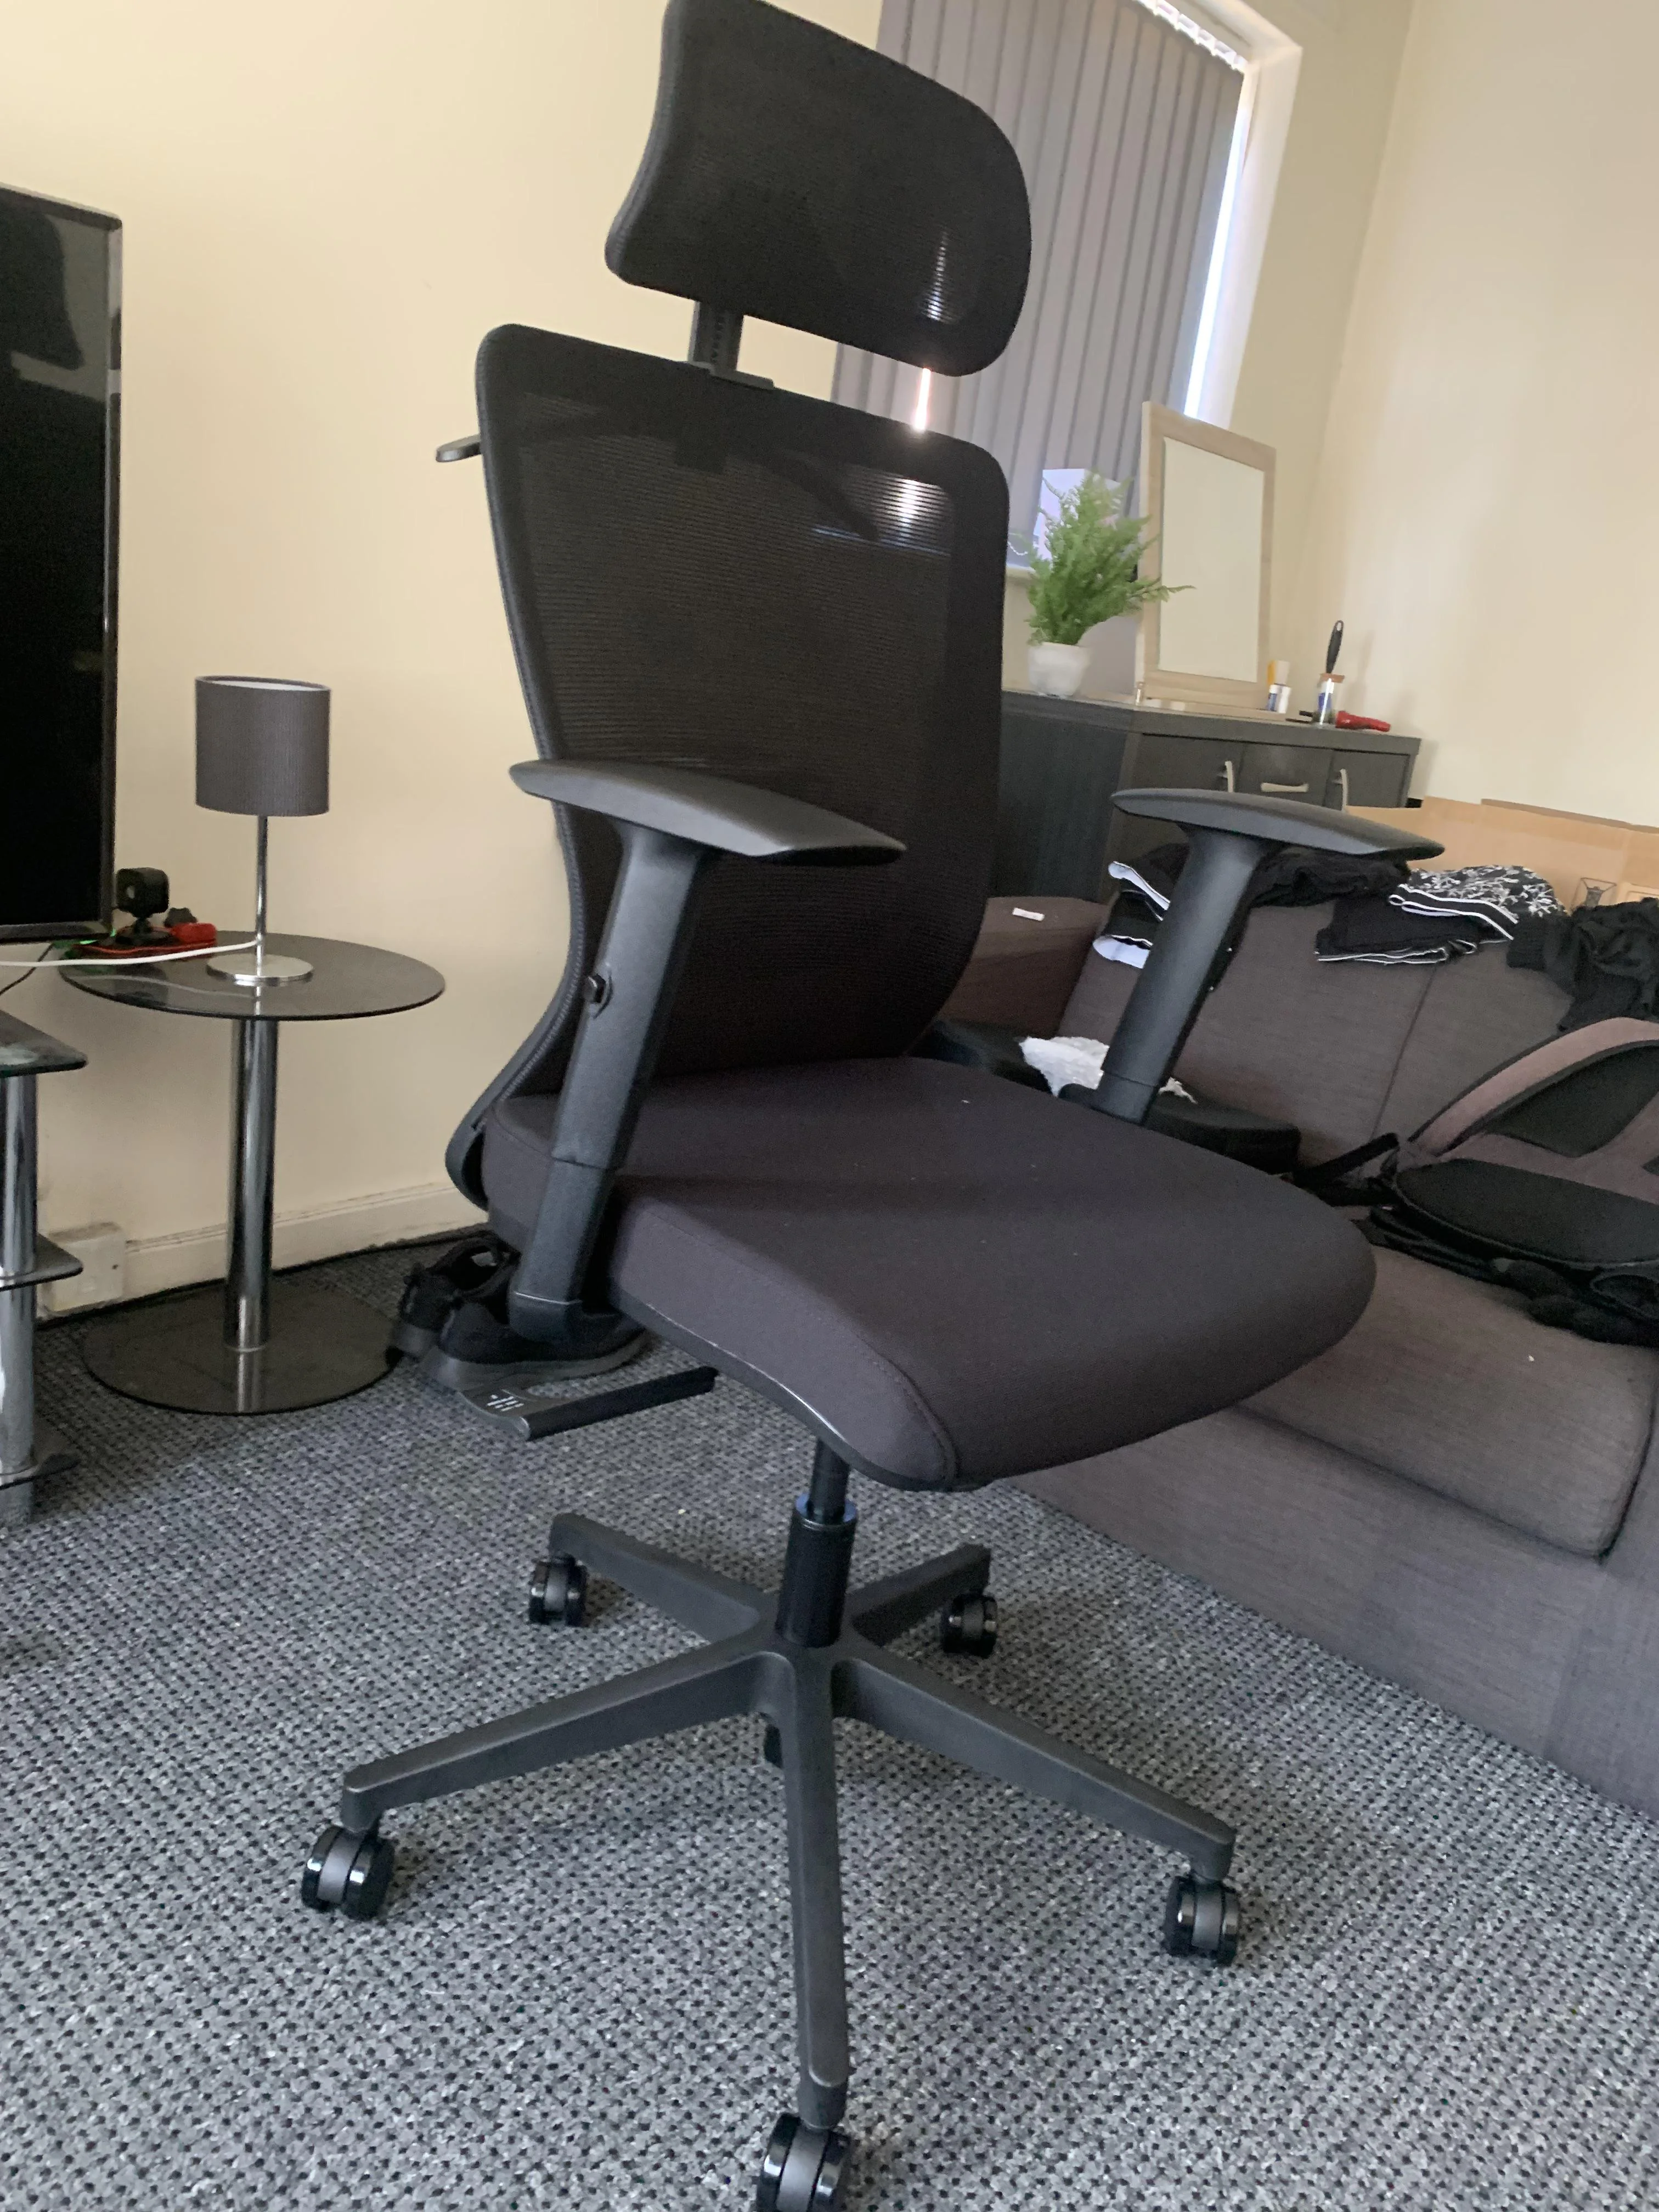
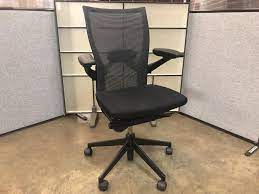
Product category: items_chair
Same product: no